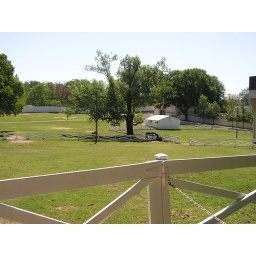
Horses pasture in back of house